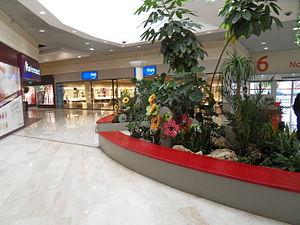
Photo prise à l'intérireur du Centre Commercial Tourville-la-Rivière.
Le Centre Commercial Tourville-la-Rivière est un complexe commercial régional géré par la société Klépierre-Ségécé situé sur la commune de Tourville-la-Rivière, en Seine-Maritime. Ce centre construit sous la forme d'un arc de cercle est desservi par l'autoroute de Normandie sur l'axe Rouen-Paris. Le Centre est implanté au cœur de la zone commerciale et possède un parking d'une capacité de 2 800 places.